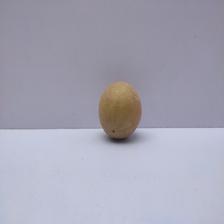
Size: Medium